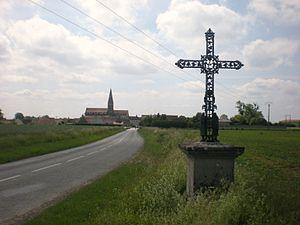
Le village de Cambronne-lès-Clermont depuis la D110
Cambronne-lès-Clermont est une commune française située dans le département de l'Oise, en région Hauts-de-France.